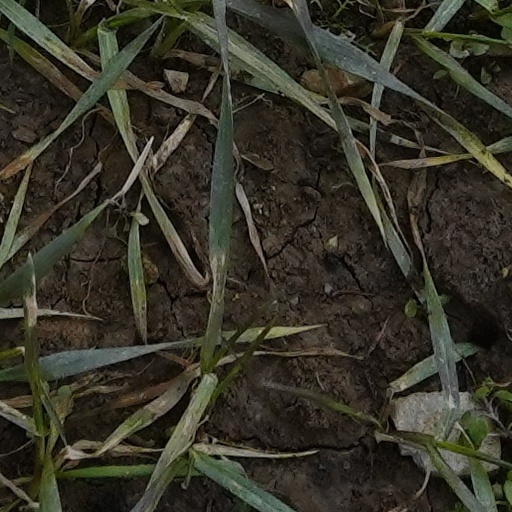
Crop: wheat